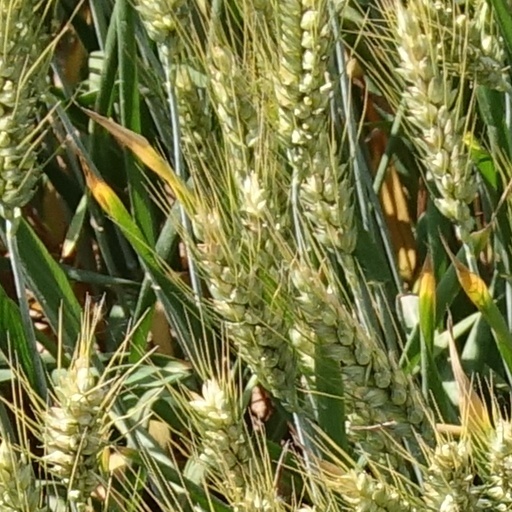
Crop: wheat